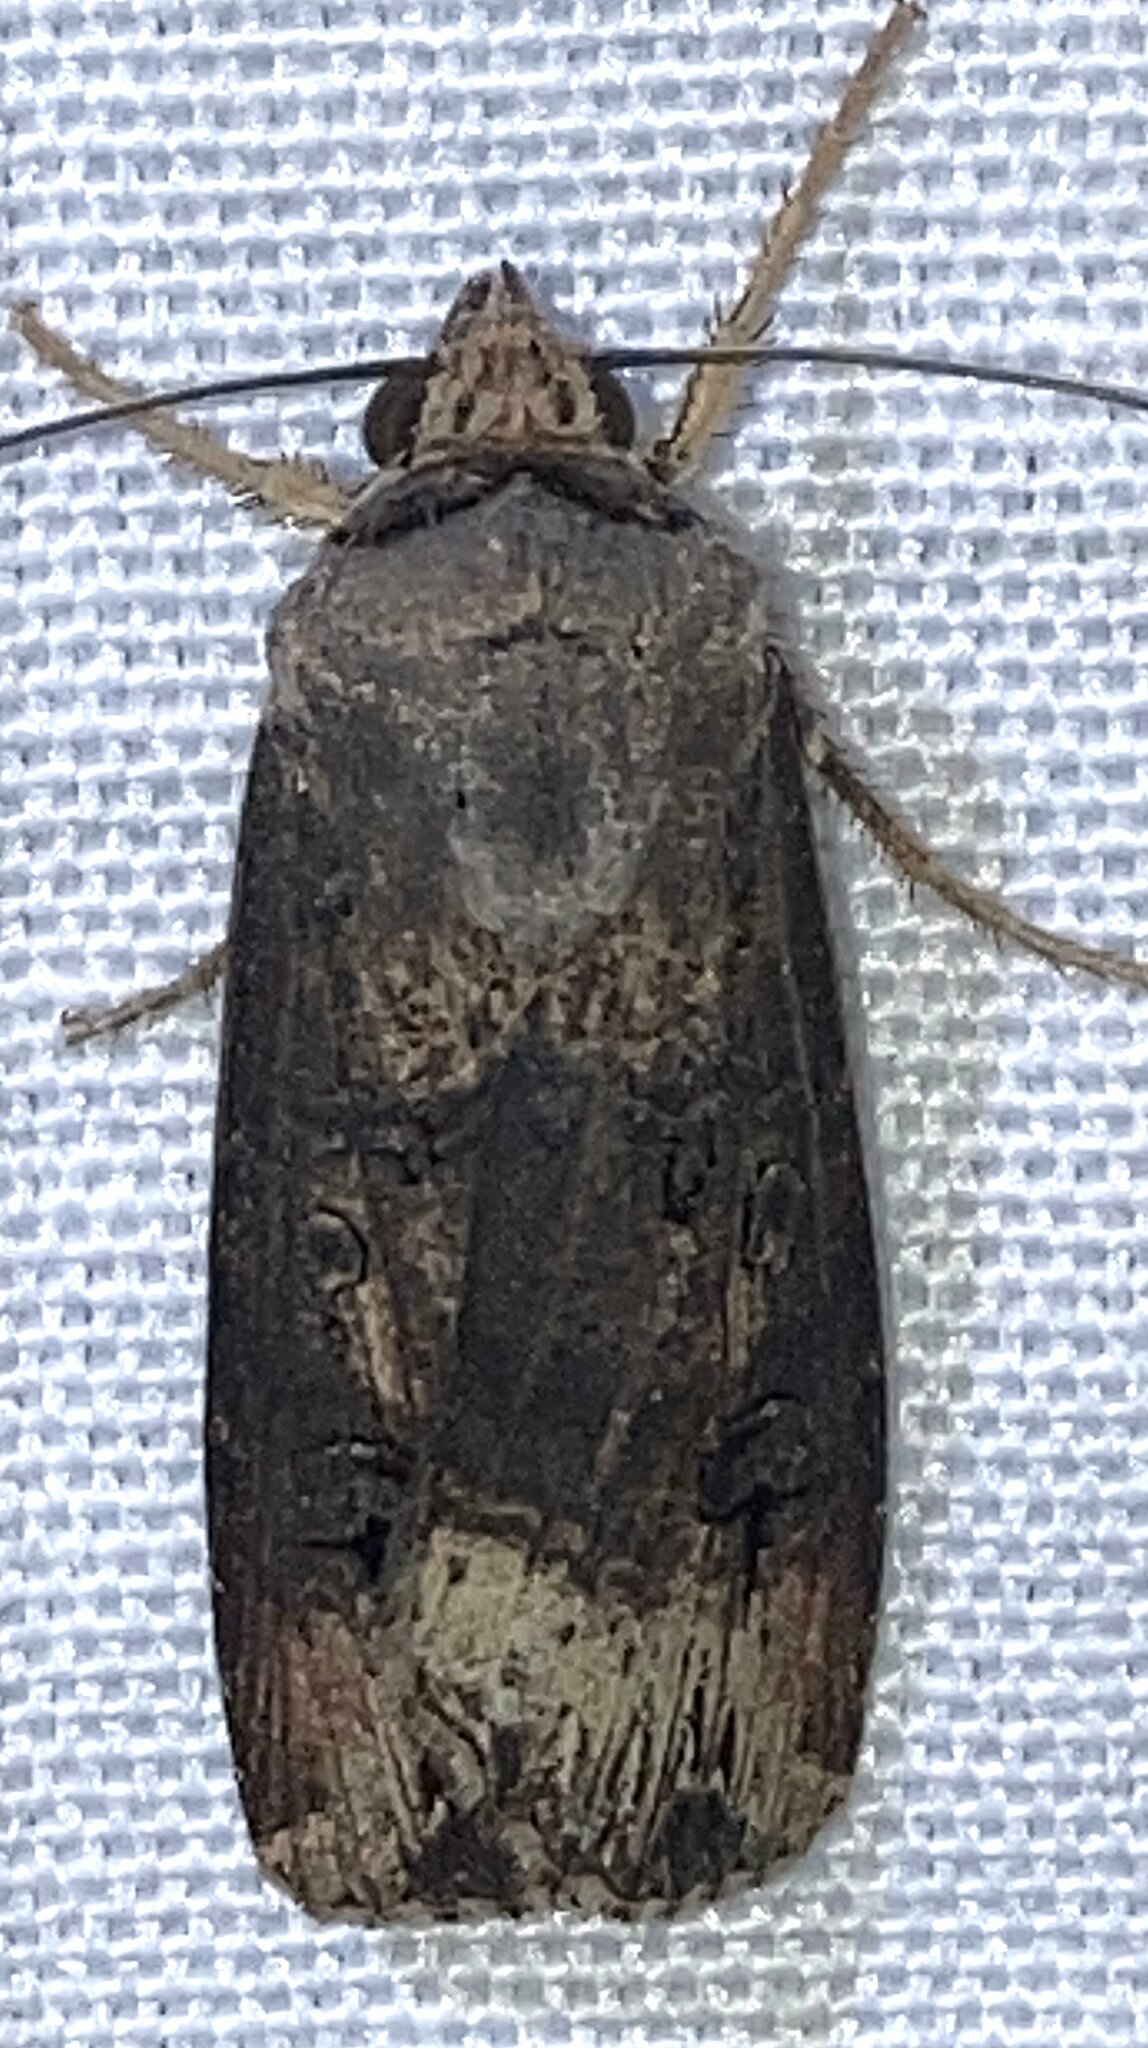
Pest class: cutworms